Northern California

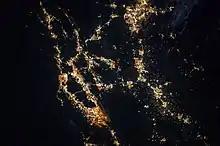
Satellite image of Northern California at night

The decades following the Gold Rush brought dramatic expansion to northern California, both in population and economically – particularly in agriculture. The completion of the First transcontinental railroad in 1869, with its terminus in Sacramento (and then later, Oakland), meant that northern California's agricultural produce (and some manufactured goods) could now be shipped economically to the rest of the United States. In return, immigrants from the rest of the United States (and Europe) could comfortably come to northern California. A network of railroads spread throughout northern California, and in 1887, a rail link was completed to the Pacific Northwest. Almost all of these railways came under the control of the Southern Pacific Railroad, headquartered in San Francisco, and San Francisco continued as a financial and cultural center.